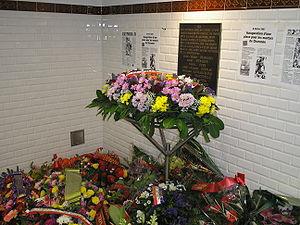
Inauguration de la place du 8 février 1962, fleurissement de la plaque commémorative dans le métro, Paris, France.
Charonne est une station de la ligne 9 du métro de Paris, située dans le 11ᵉ arrondissement de Paris.
La place du 8-Février-1962 est une place située dans le 11ᵉ arrondissement de Paris.